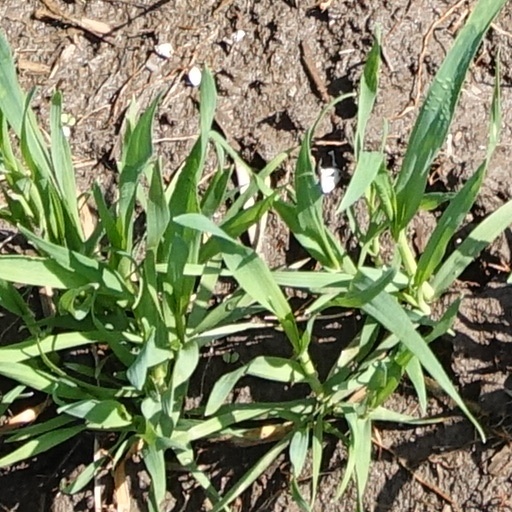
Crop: wheat